Thomas Lowry (racehorse breeder)

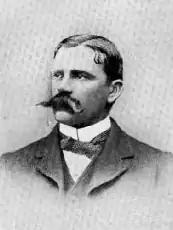

Thomas Henry Lowry (25 July 1865 – 23 September 1944) was a New Zealand farmer, cricketer and racehorse breeder.